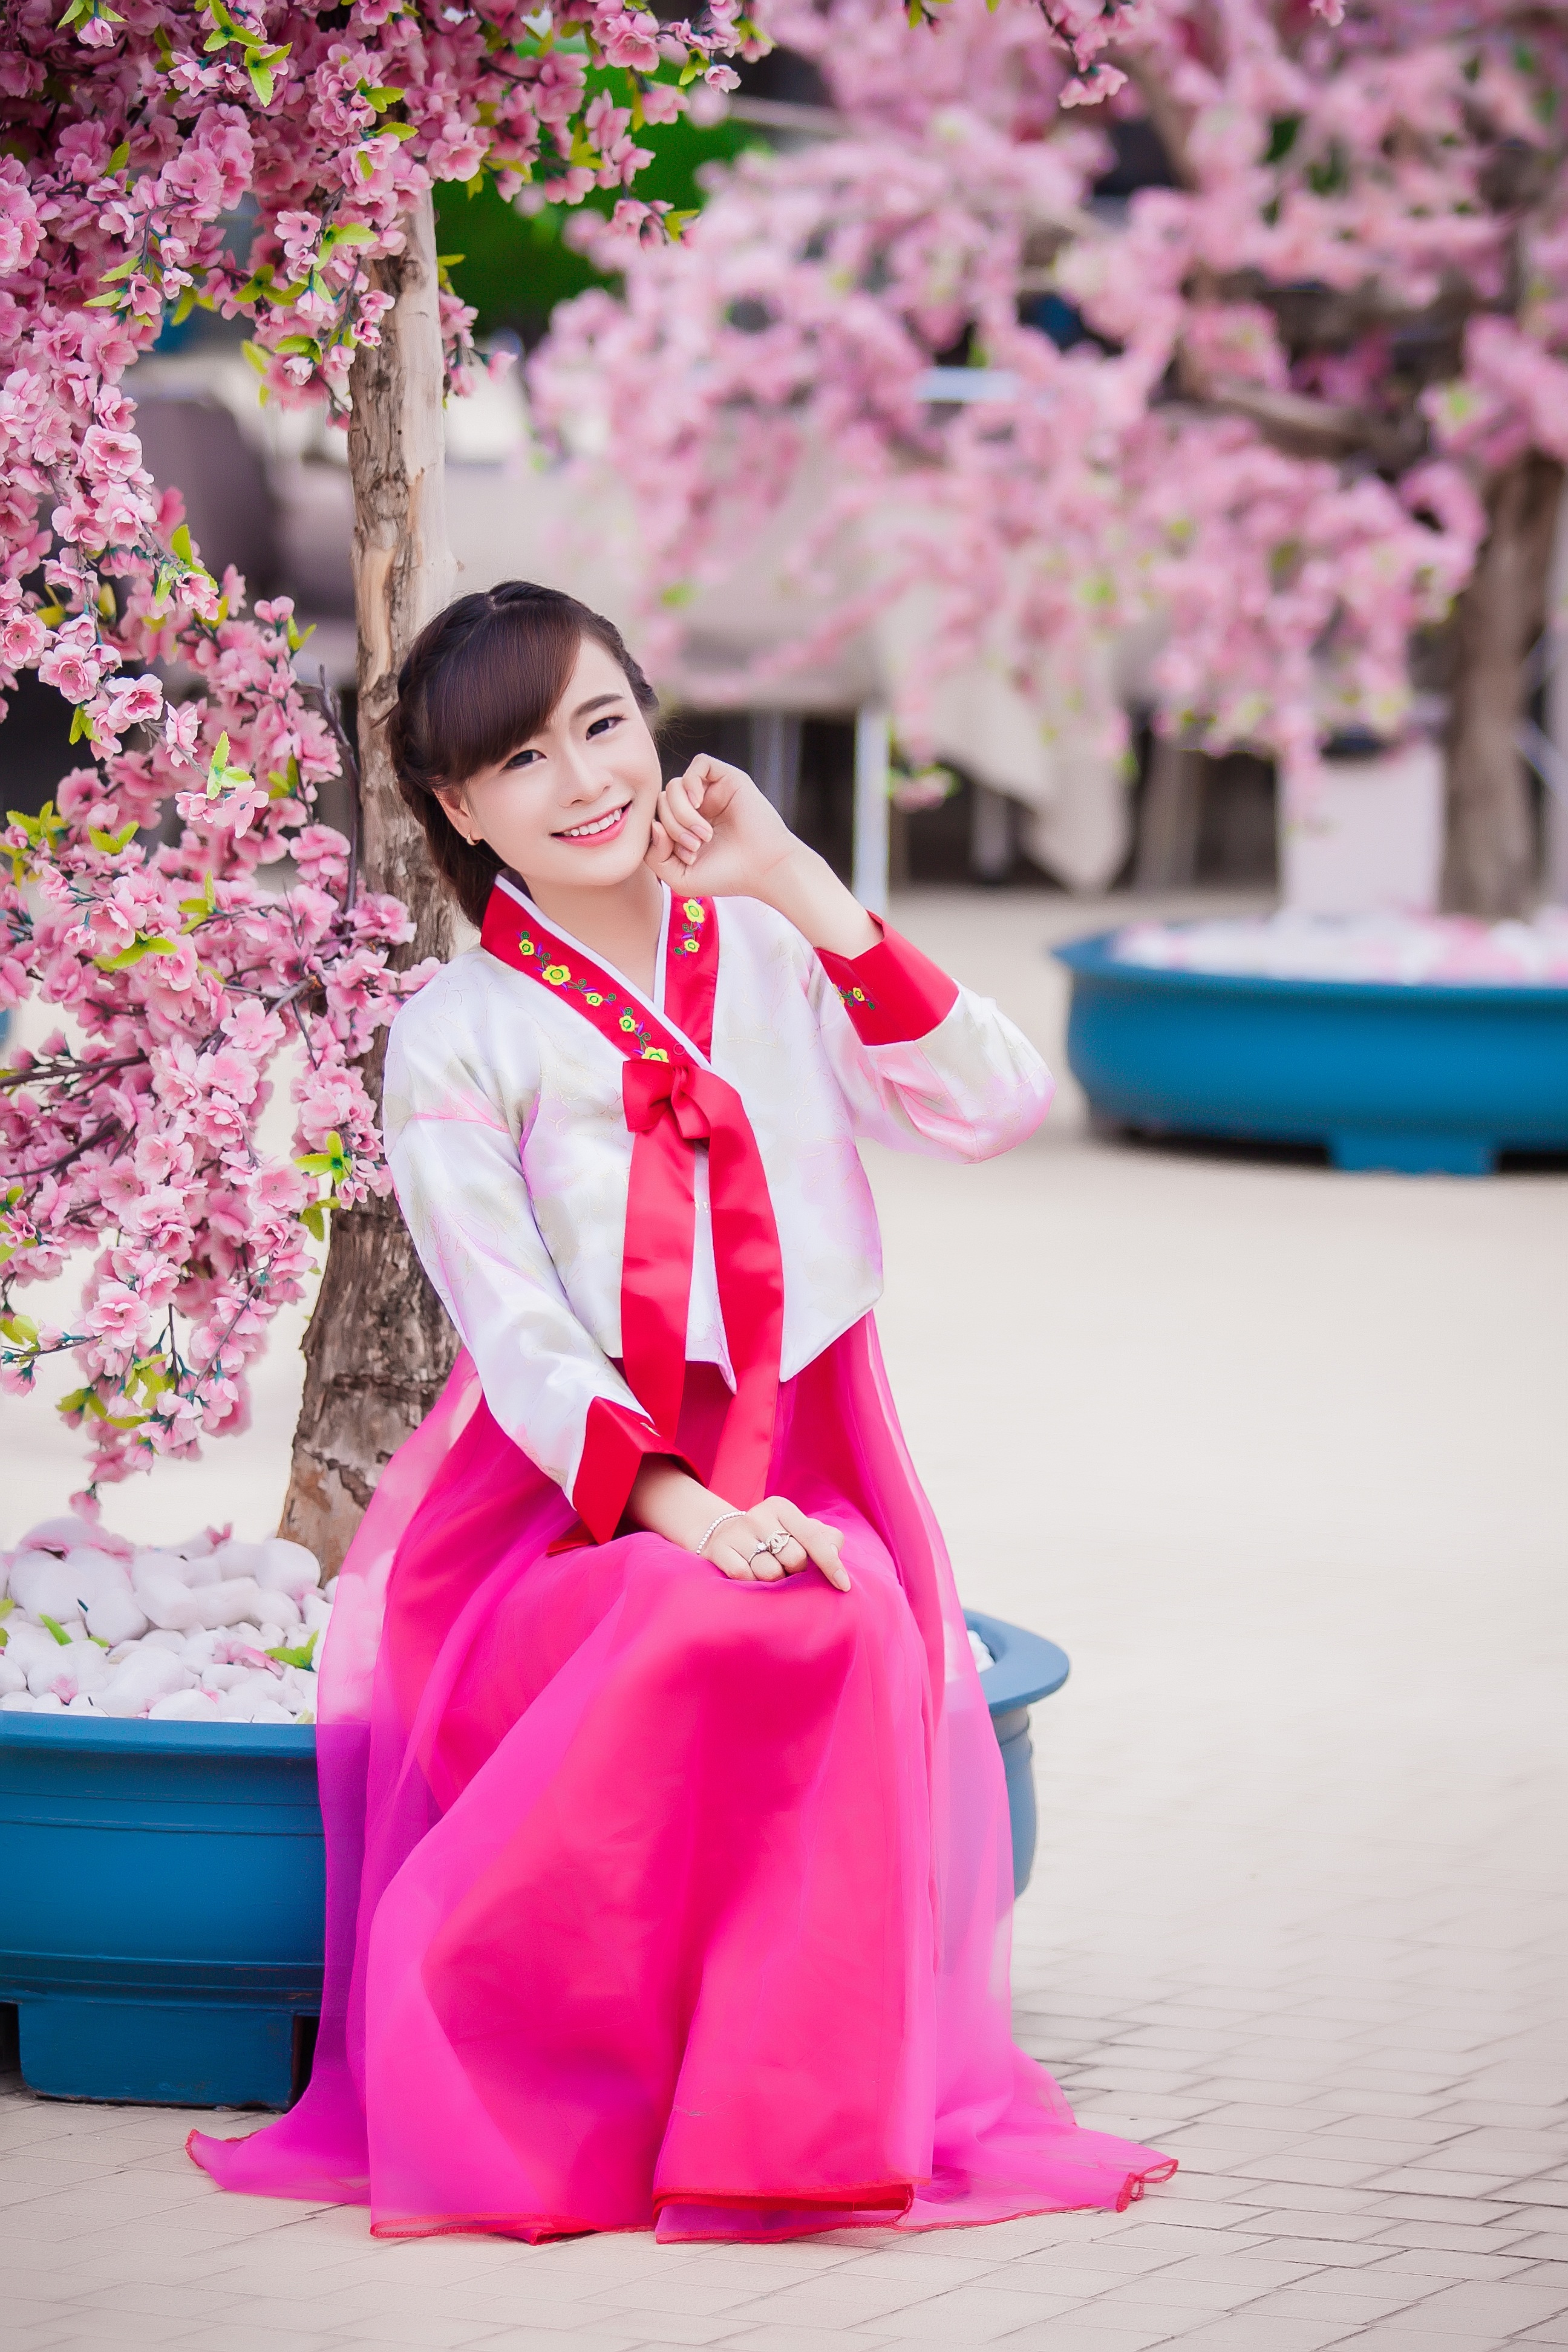
person, girl, woman, photography, flower, purple, cute, spring, park, fashion, clothing, pink, smile, flowers, outdoors, dress, happy, beauty, beautiful, pretty, costume, quinceanera, photo shoot